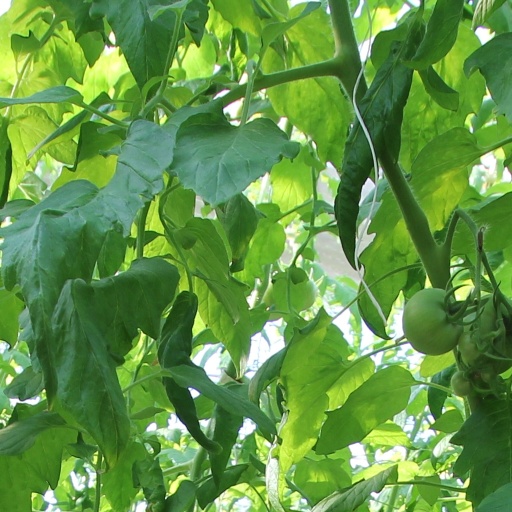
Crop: tomato